James Riley (soccer)

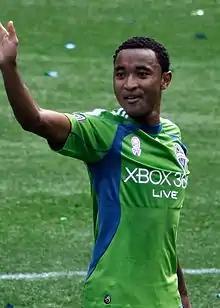
Riley in 2010

James Riley (born October 27, 1982) is an American former soccer player who played as a defender and is currently the head coach for USL League Two club Ballard FC. Riley previously spent eleven seasons in Major League Soccer (MLS) with the New England Revolution (2005–2007), San Jose Earthquakes (2008), Seattle Sounders FC (2009–2011), Chivas USA (2012), D.C. United (2013), LA Galaxy (2014), and the Colorado Rapids (2015). Riley served as the captain of the Cascadia soccer team in the 2018 ConIFA World Football Cup.